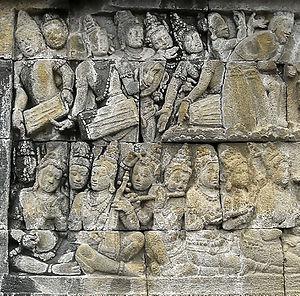
La musique indonésienne est constituée de la musique propre aux groupes ethniques et religieux variés peuplant la république d'Indonésie, et de la musique que ses citoyens reconnaissent comme appartenant à l'ensemble de la nation.